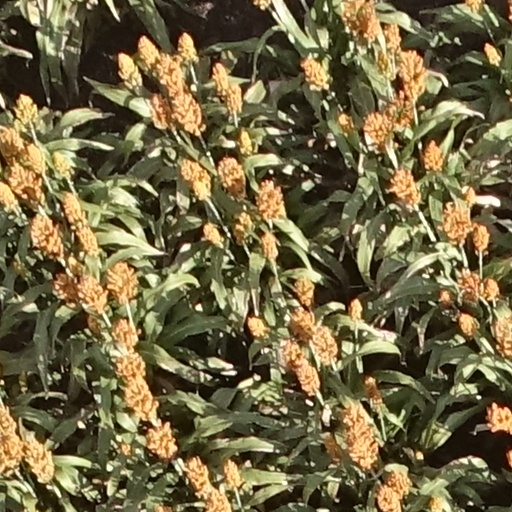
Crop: sorghum